Carol Kane

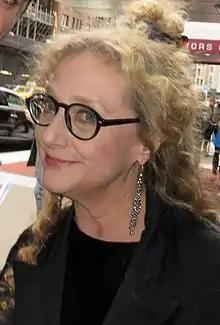
Kane in 2018

Carolyn Laurie Kane (born June 18, 1952) is an American actress. She gained recognition for her role in "Hester Street" (1975), for which she received an Academy Award nomination for Best Actress. She became known in the 1970s and 1980s in films such as "Dog Day Afternoon" (1975), "Annie Hall" (1977), "When a Stranger Calls" (1979), "The Princess Bride" (1987), "Scrooged" (1988) and "Flashback" (1990).